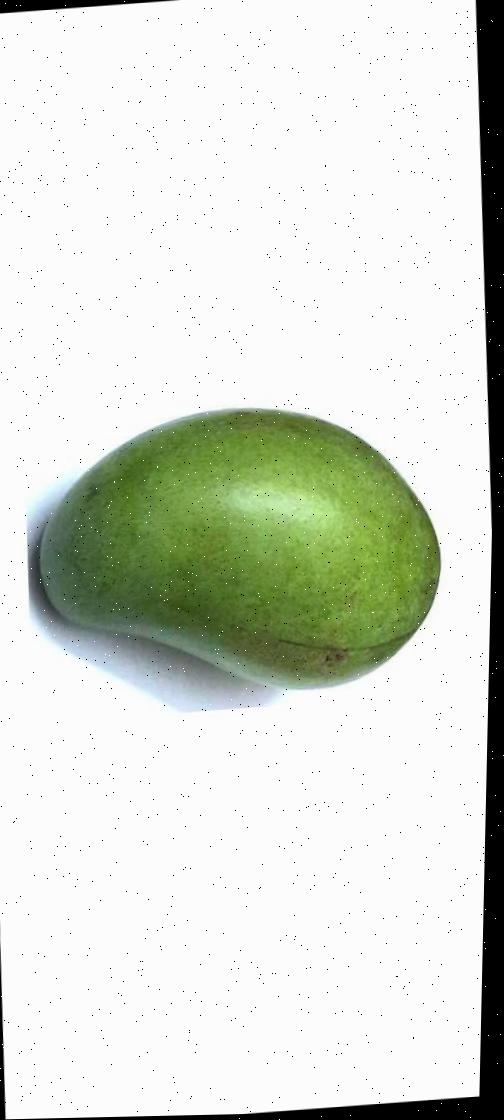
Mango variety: Rupali